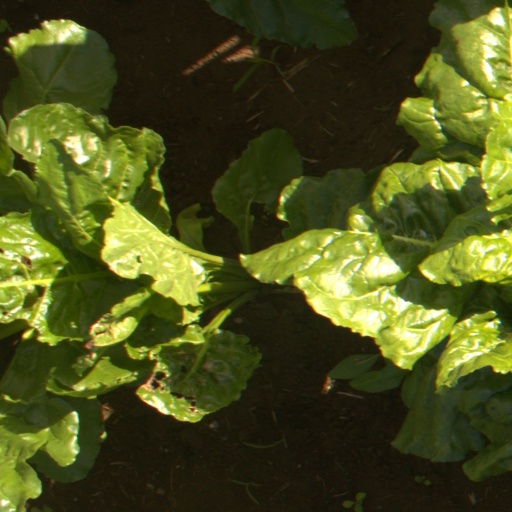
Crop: sugar beet